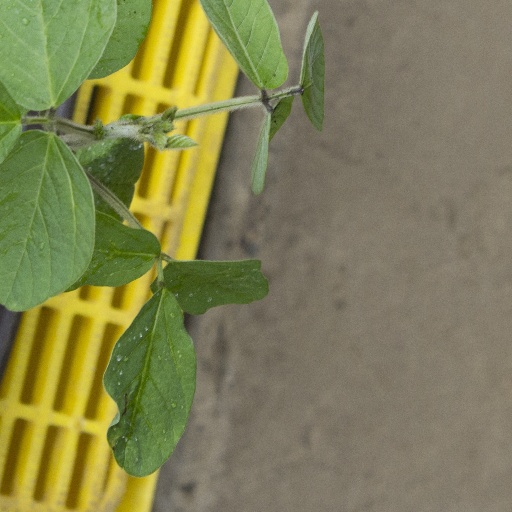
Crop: soybean